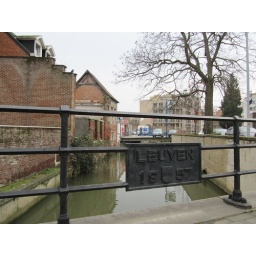
Leuven: bridge over still water